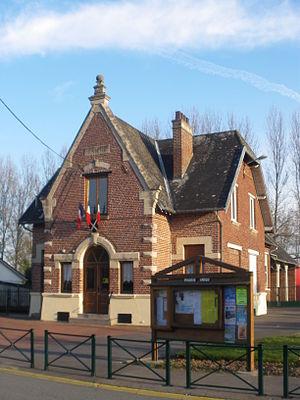
Vue de la mairie de Boiry-Becquerelle.
Boiry-Becquerelle est une commune française située dans le département du Pas-de-Calais en région Hauts-de-France.